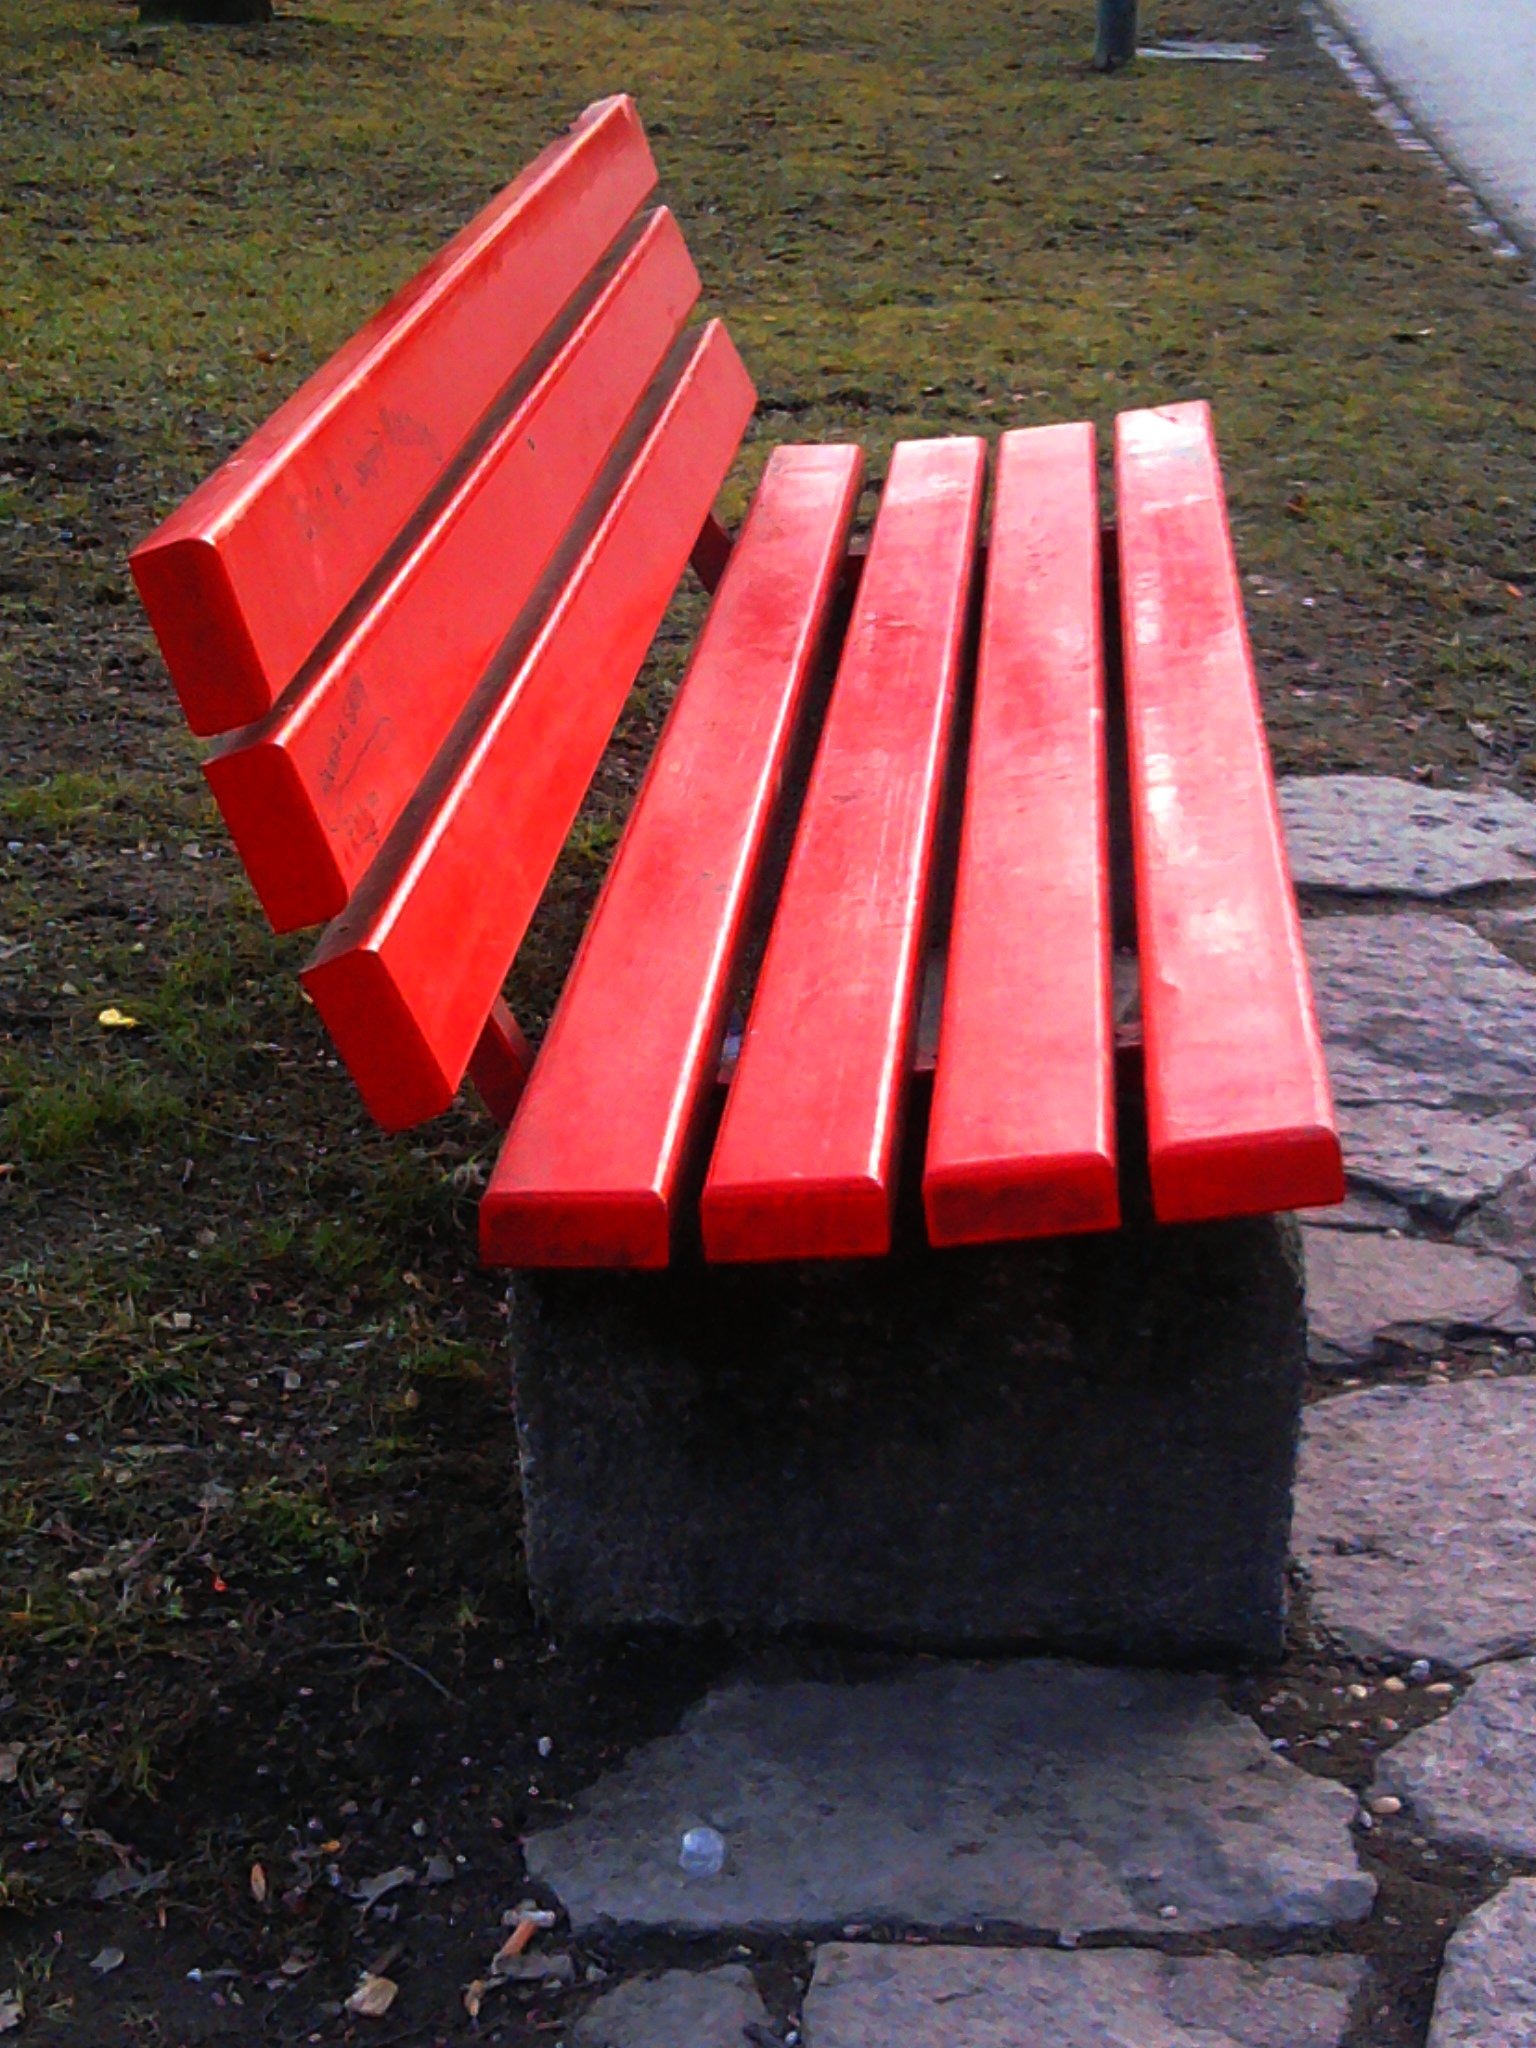
wood, red, park, furniture, park bench, bank, seating furniture, man made object